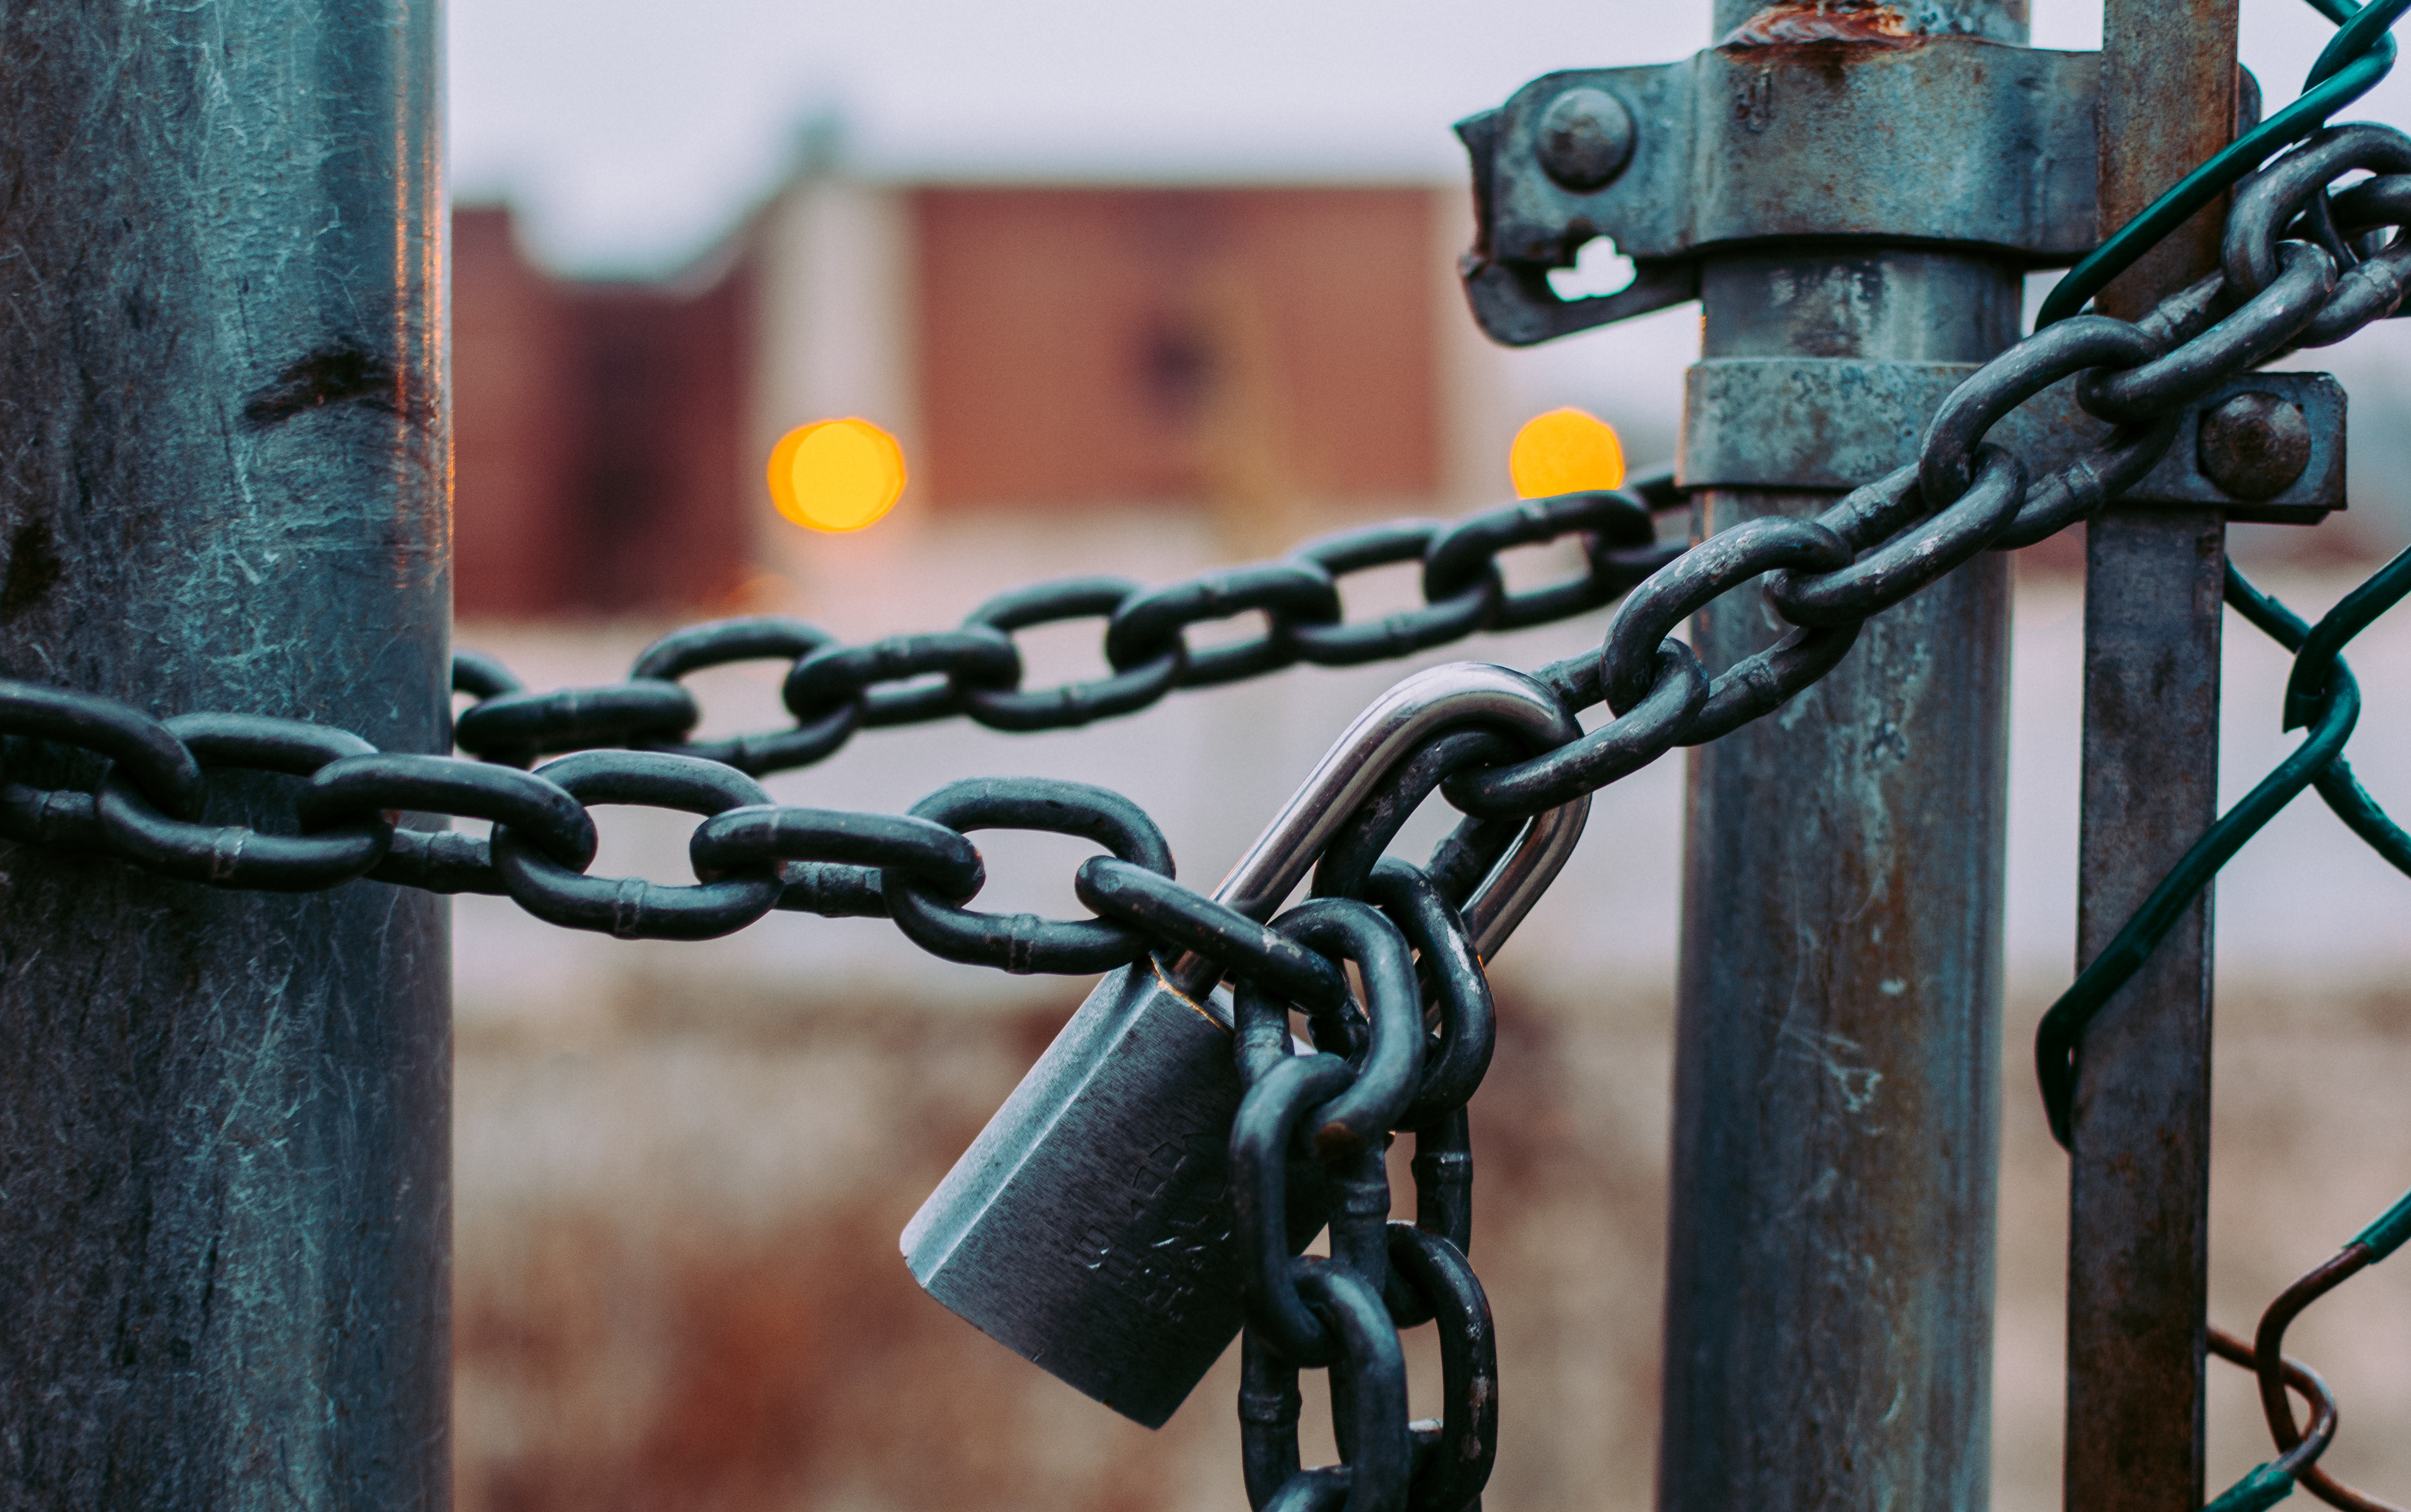
bicycle, vehicle, color, blue, black, sports equipment, mountain bike, iron